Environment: real
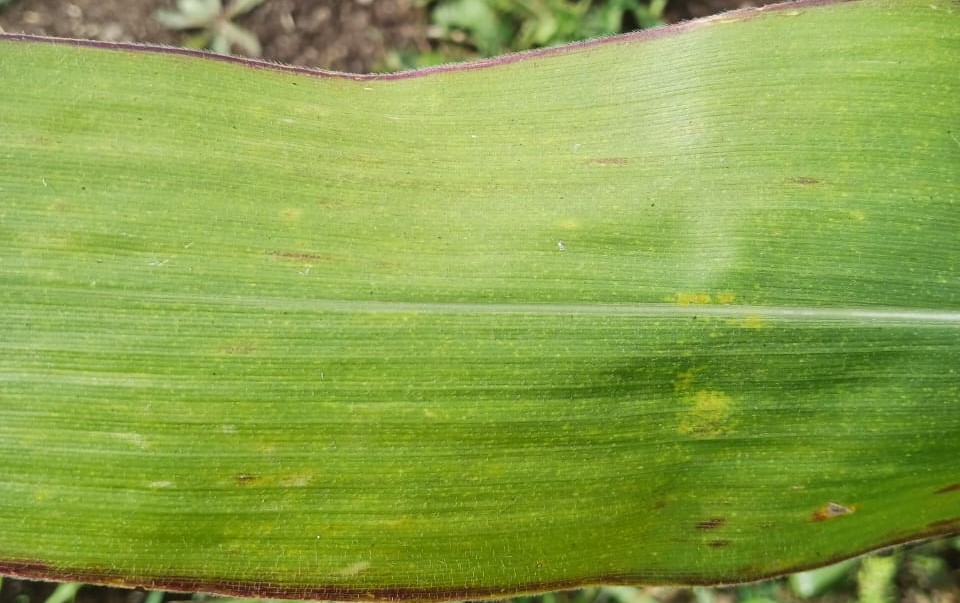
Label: phosphorus_deficiency